Golden jackal

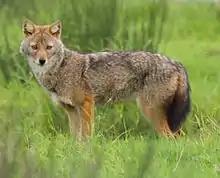
Indian jackal at Upper Bhavani, India

The golden jackal often hunts alone, and sometimes in pairs, but rarely hunts in a pack. When hunting alone, it trots around an area and occasionally stops to sniff and listen. Once prey is located, the jackal conceals itself, quickly approaches its prey and then pounces on it. Single jackals hunt rodents, hares, and birds. They hunt rodents in grass by locating them with their hearing before leaping into the air and pouncing on them. In India, they can dig Indian gerbils out from their burrows, and they can hunt young, old, and infirm ungulates up to 4–5 times their body weight. Jackals search for hiding blackbuck calves throughout the day during the calving period. The peak times for their searches are the early morning and the late evening. When hunting in pairs or packs, jackals run parallel to their prey and overtake it in unison. When hunting aquatic rodents or birds, they will run along both sides of narrow rivers or streams and drive their prey from one jackal to another.